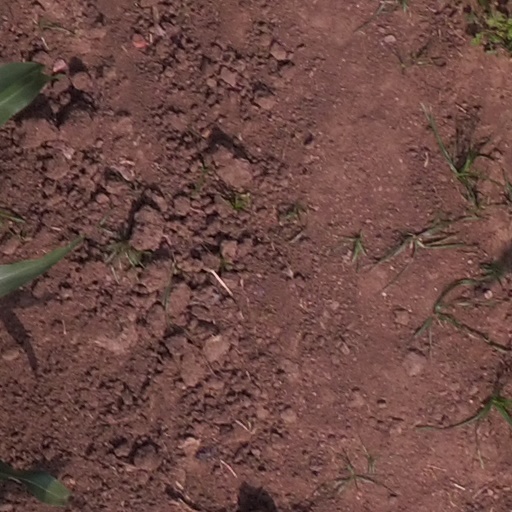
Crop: maize; corn